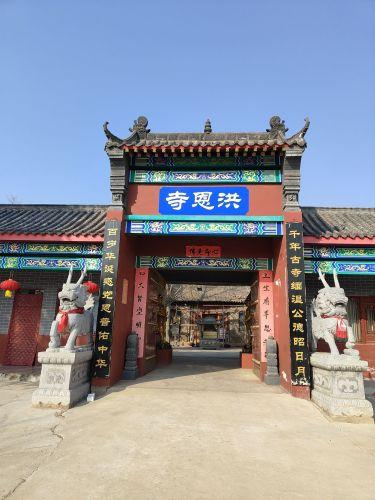
地标名称：洪恩寺
所在城市：洛阳市·洛龙区